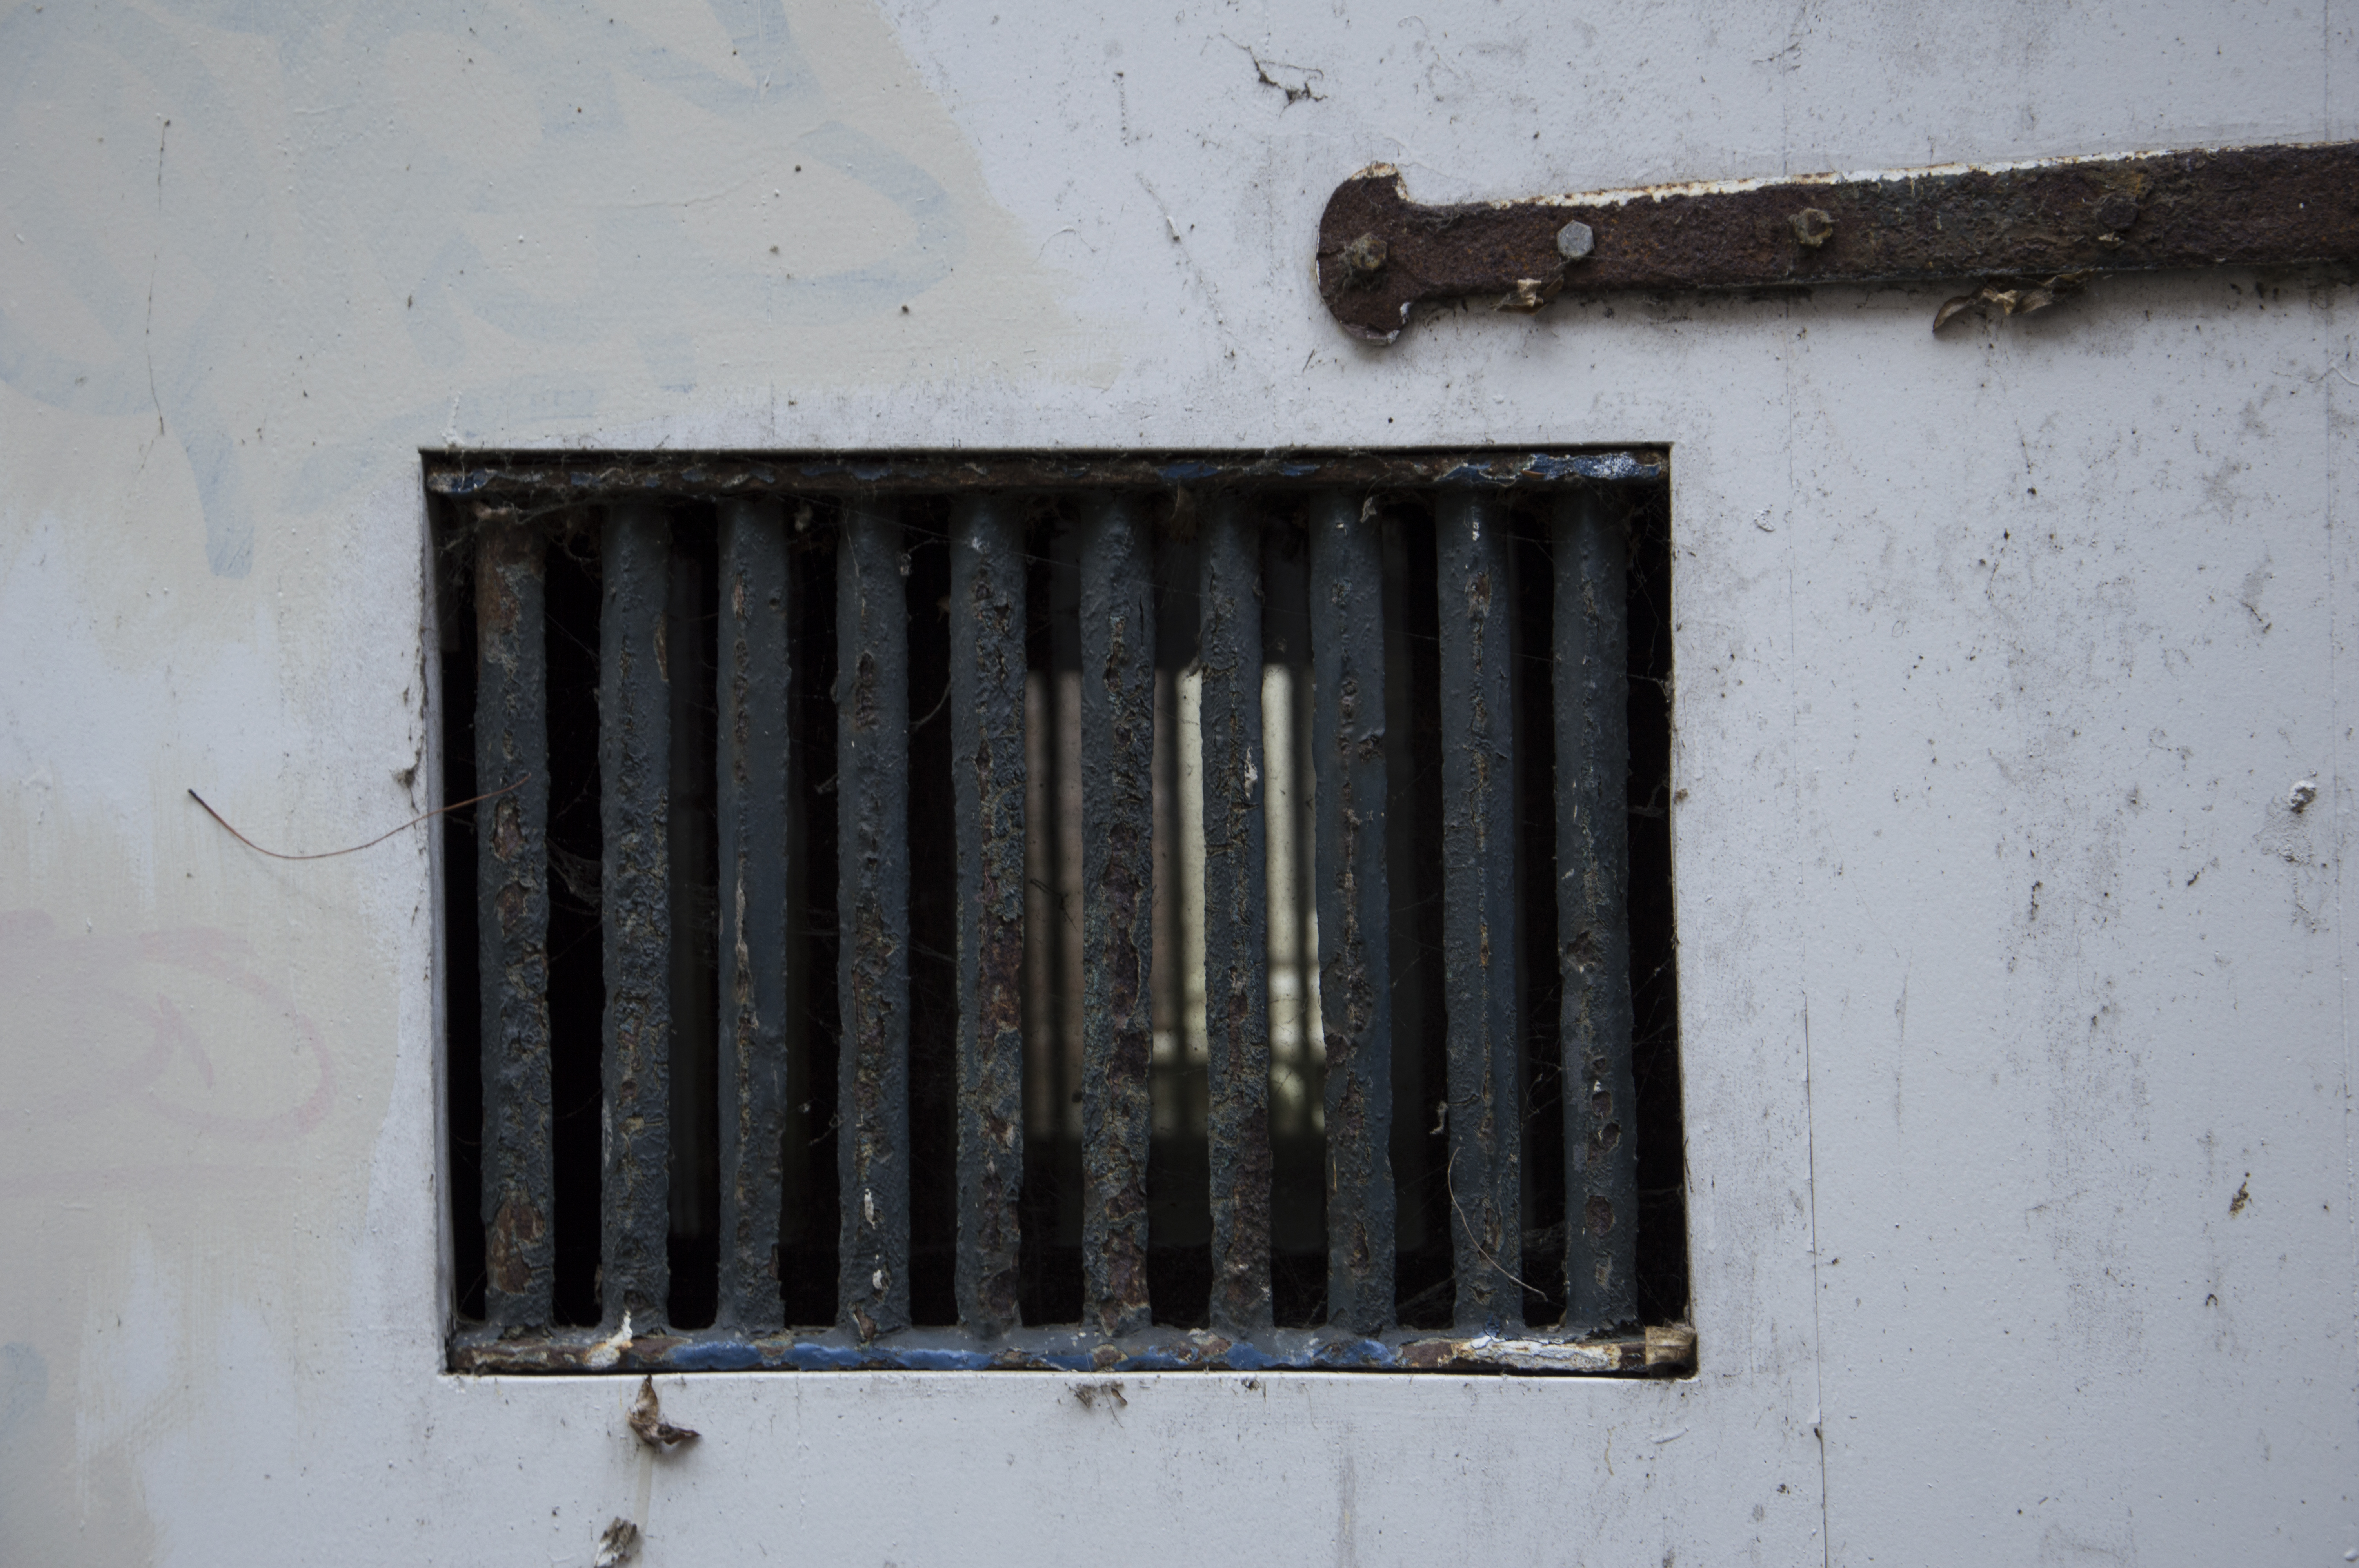
outdoor, architecture, wood, photography, window, van, building, urban, wall, photo, nikon, historic, gate, material, rooster, holland, nederland, netherlands, de, dutch, outdoorphotography, picture, photograph, fotos, foto, fotografie, pd, iron, urbanphotography, shape, paulvandevelde, pdvandevelde, padagudaloma, dordrecht, stadsfotografie, nederlandinfotos, historisch, stadswandeling, architectuur, pvdvfotografie, pdvandeveldedordrecht, diep, rondjedordt, dedordtevaer, dutchphotography, nederlandsefotografie, dutchphotogaraphy, totallydutch, fotografienederland, hollandsefotografie, fotografieholland, dordtmonumenteel, fotosdordrecht, fotosvandordrecht, velde, erfgoedcentrumdiep, openmonumentendag, hofstraat, fotovandeweek, deur, hek, tralies